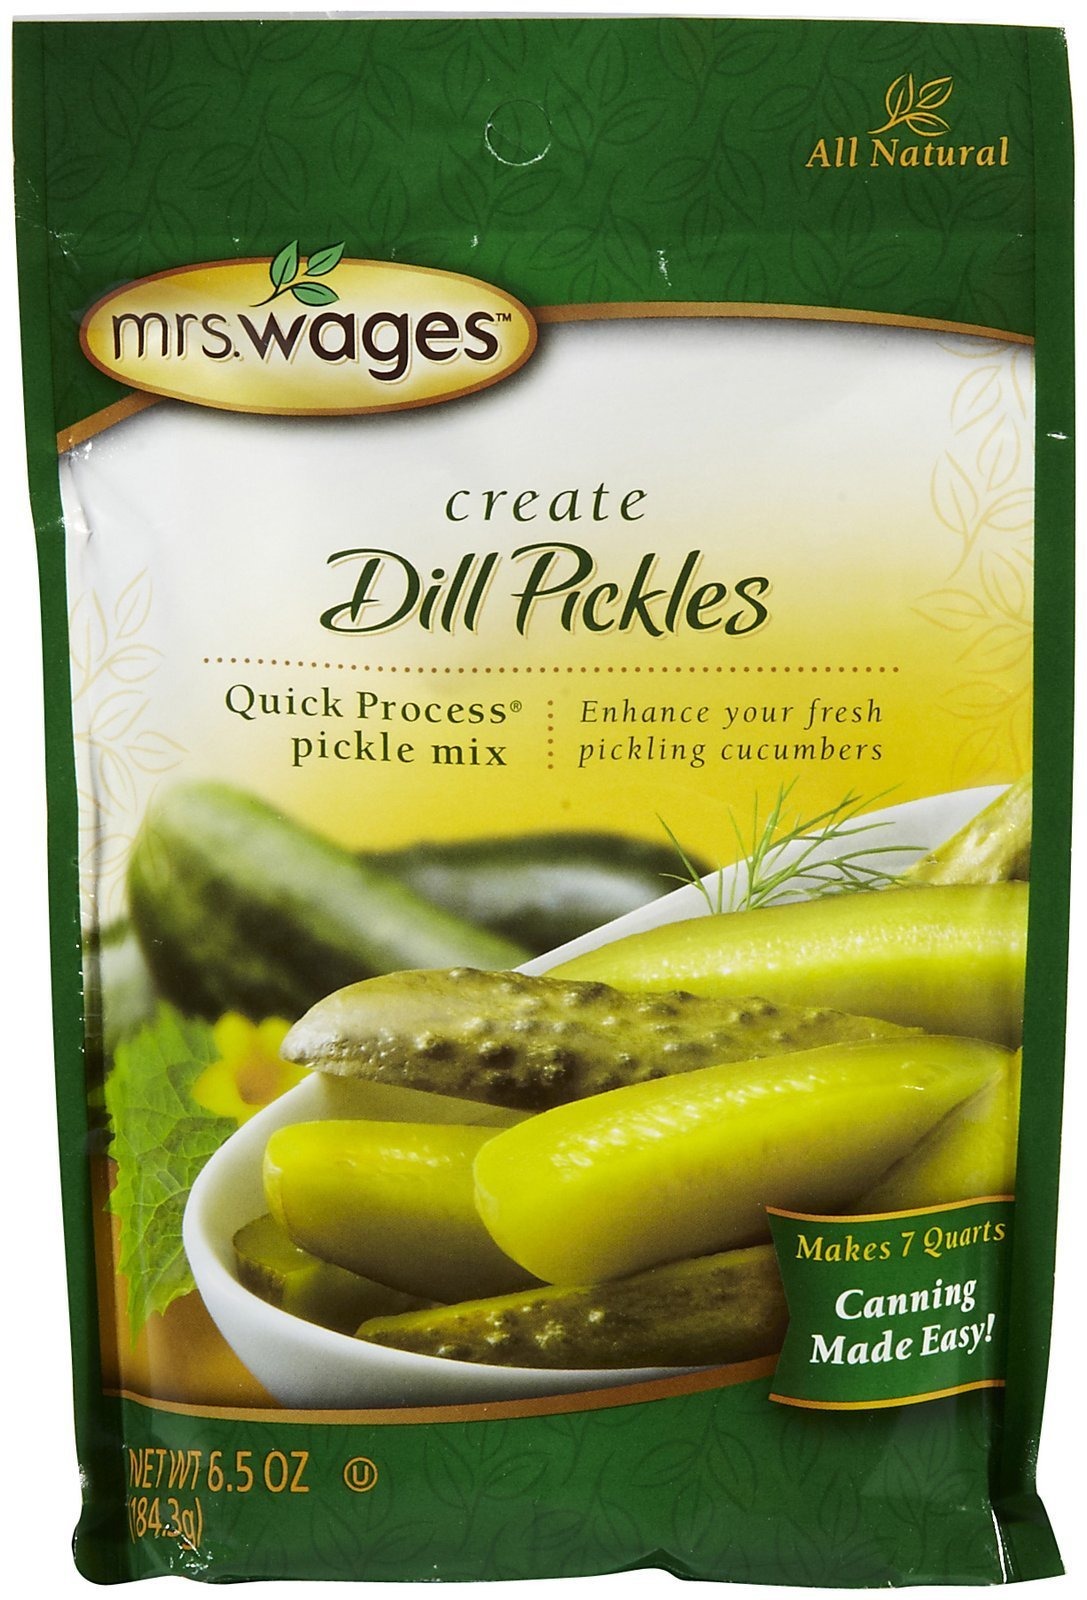
Item Name: Mrs. Wages Create Dill Pickles Pickle Mix - 6.5 oz
Bullet Point 1: Product Type:Grocery
Bullet Point 2: Item Package Dimension:1.524 cm L X11.176 cm W X20.32 cm H X
Bullet Point 3: Item Package Weight:0.136 kg
Bullet Point 4: Item Package Quantity:1
Value: 6.5
Unit: Ounce

Price: 1.57